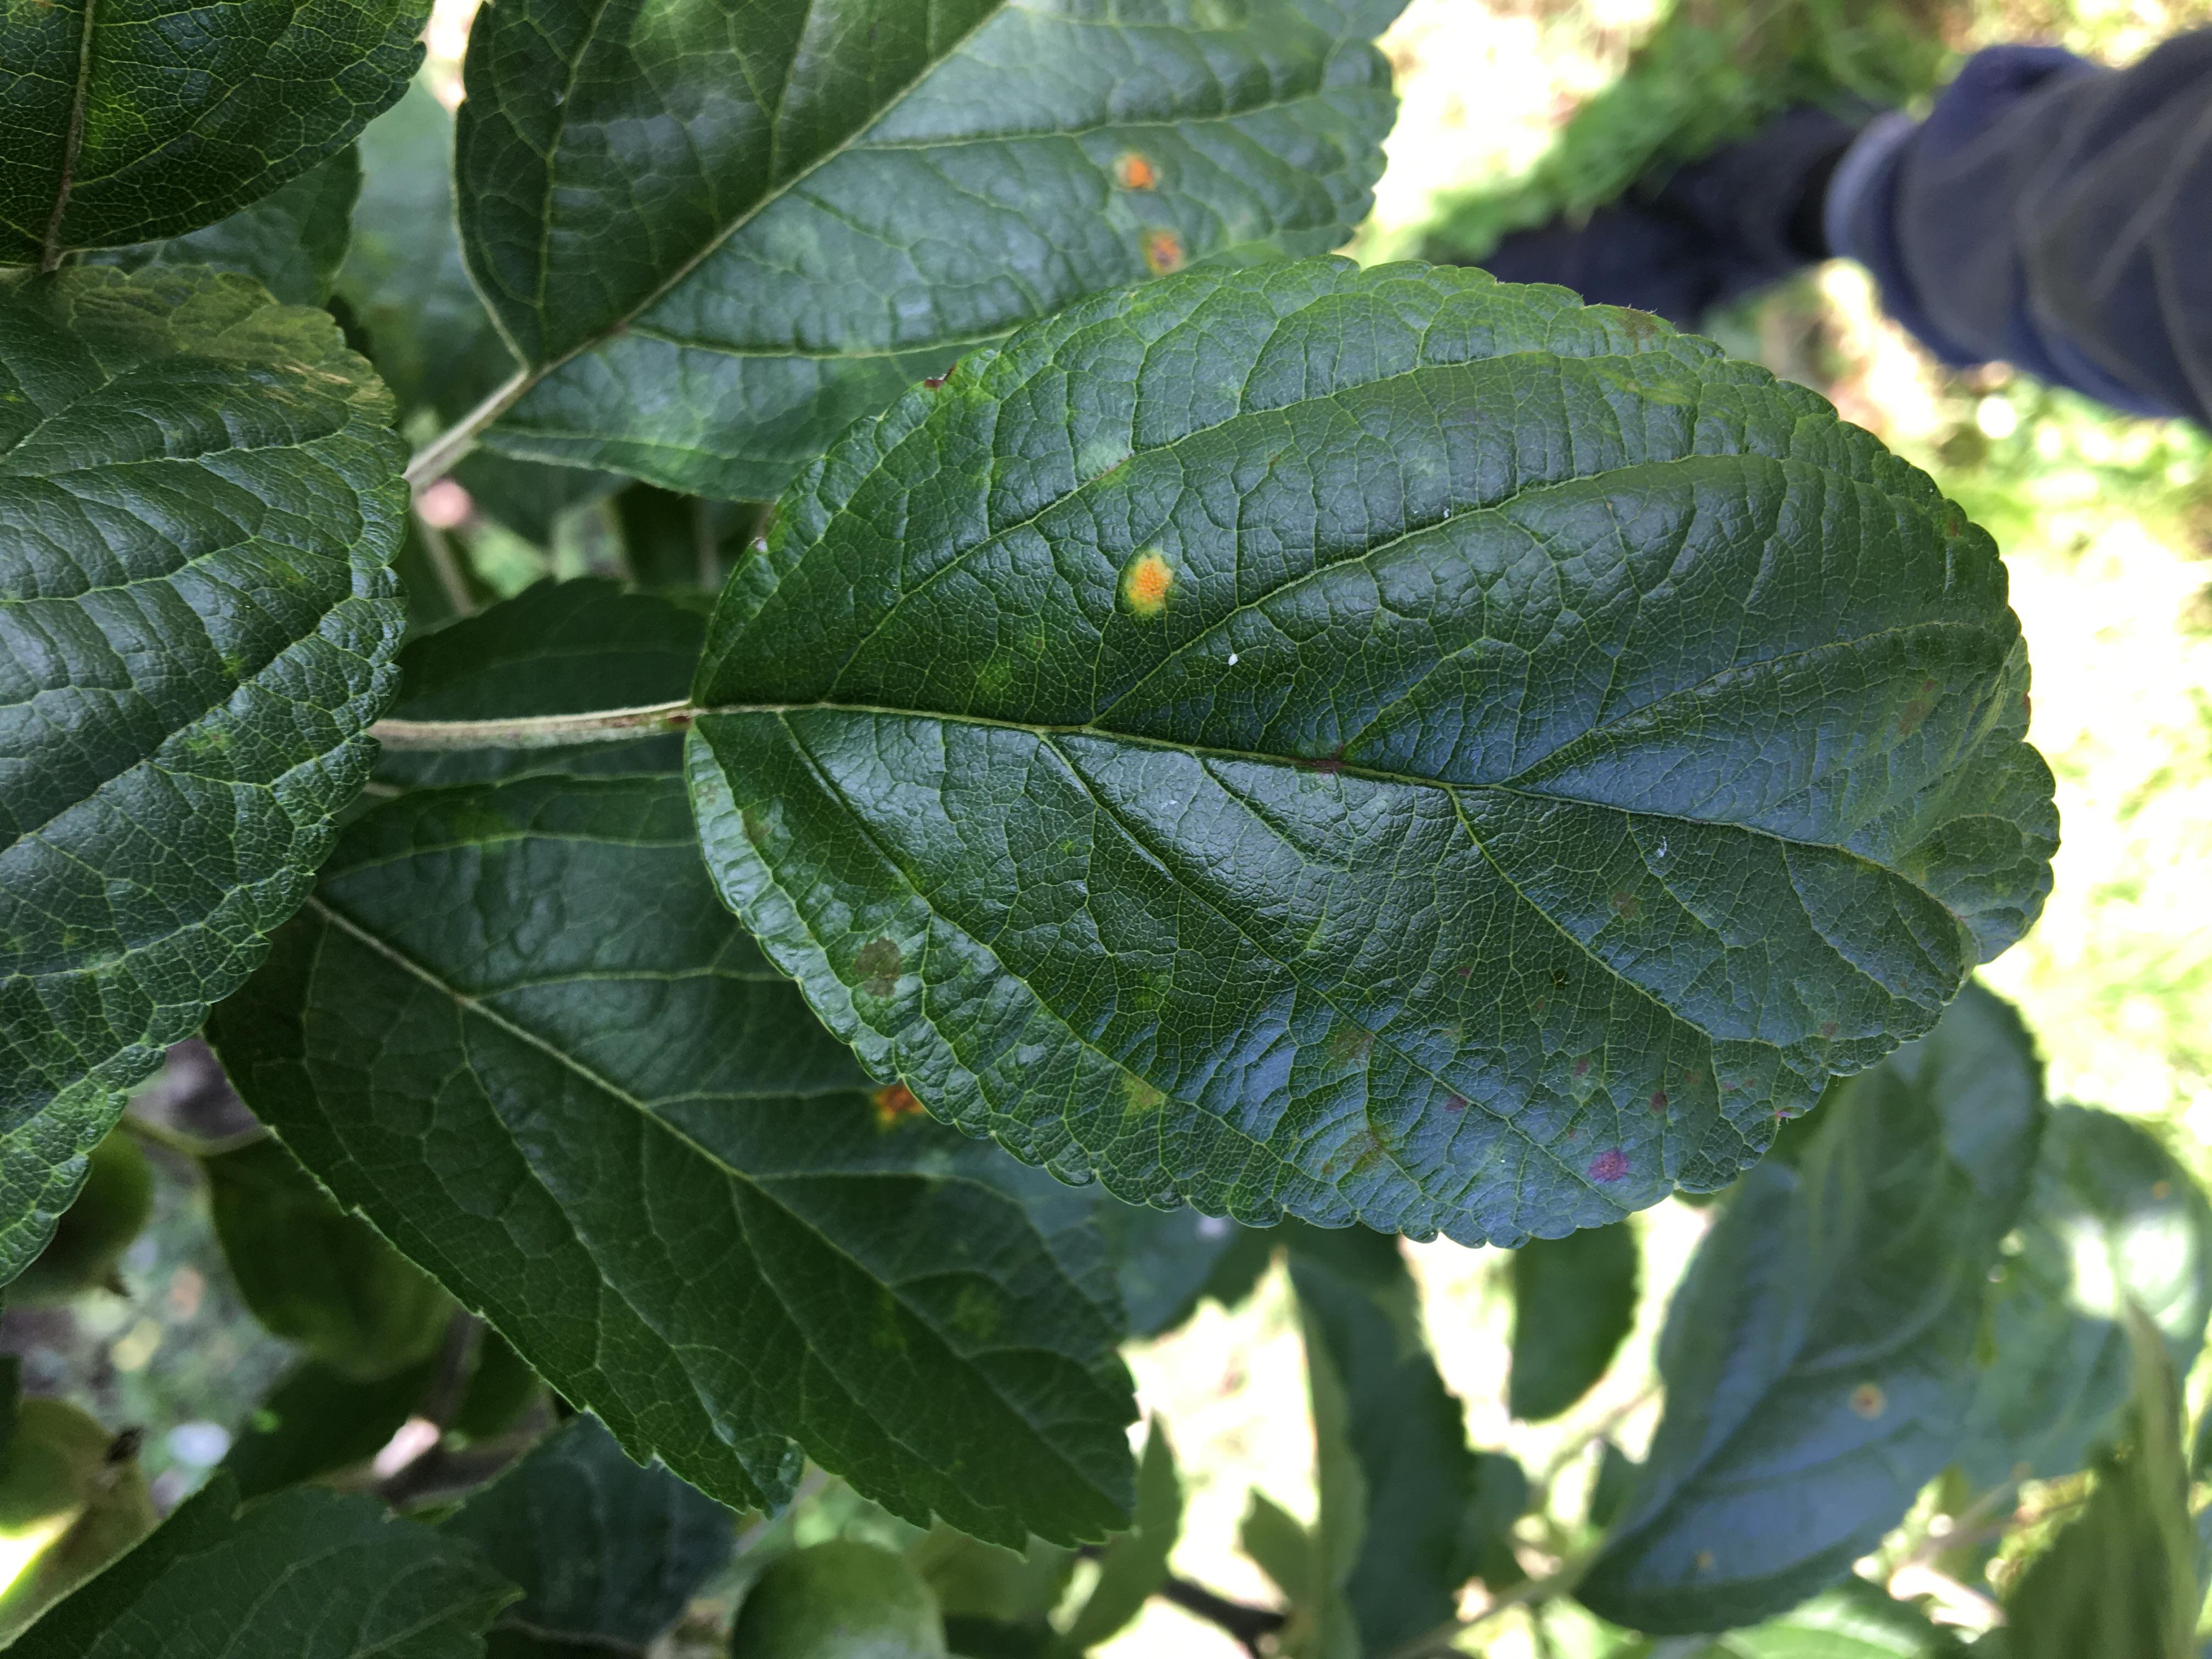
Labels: rust